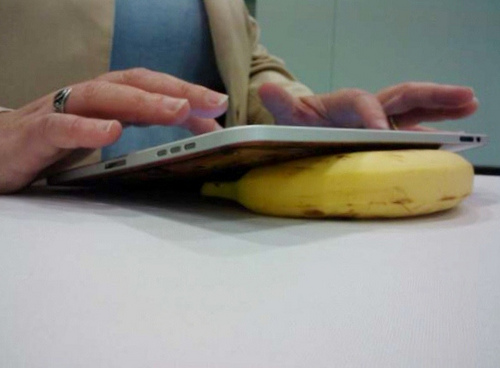
question: 何がありますか？
answer: タブレット端末機があります。

question: どこにタブレットは、ありますか？
answer: バナナの上にあります。

question: タブレットは、どんな格好になっていますか？
answer: バナナが敷かれて、傾斜しています。

question: バナナは、いくつありますか？
answer: 一本あります。

question: タブレットは、いくつありますか？
answer: 一台あります。

question: タブレットの上には、何がありますか？
answer: 人の手があります。

question: 手には、何がありますか？
answer: 指輪があります。

question: 指輪は、どこの指にはめられていますか？
answer: 右手の薬指です。